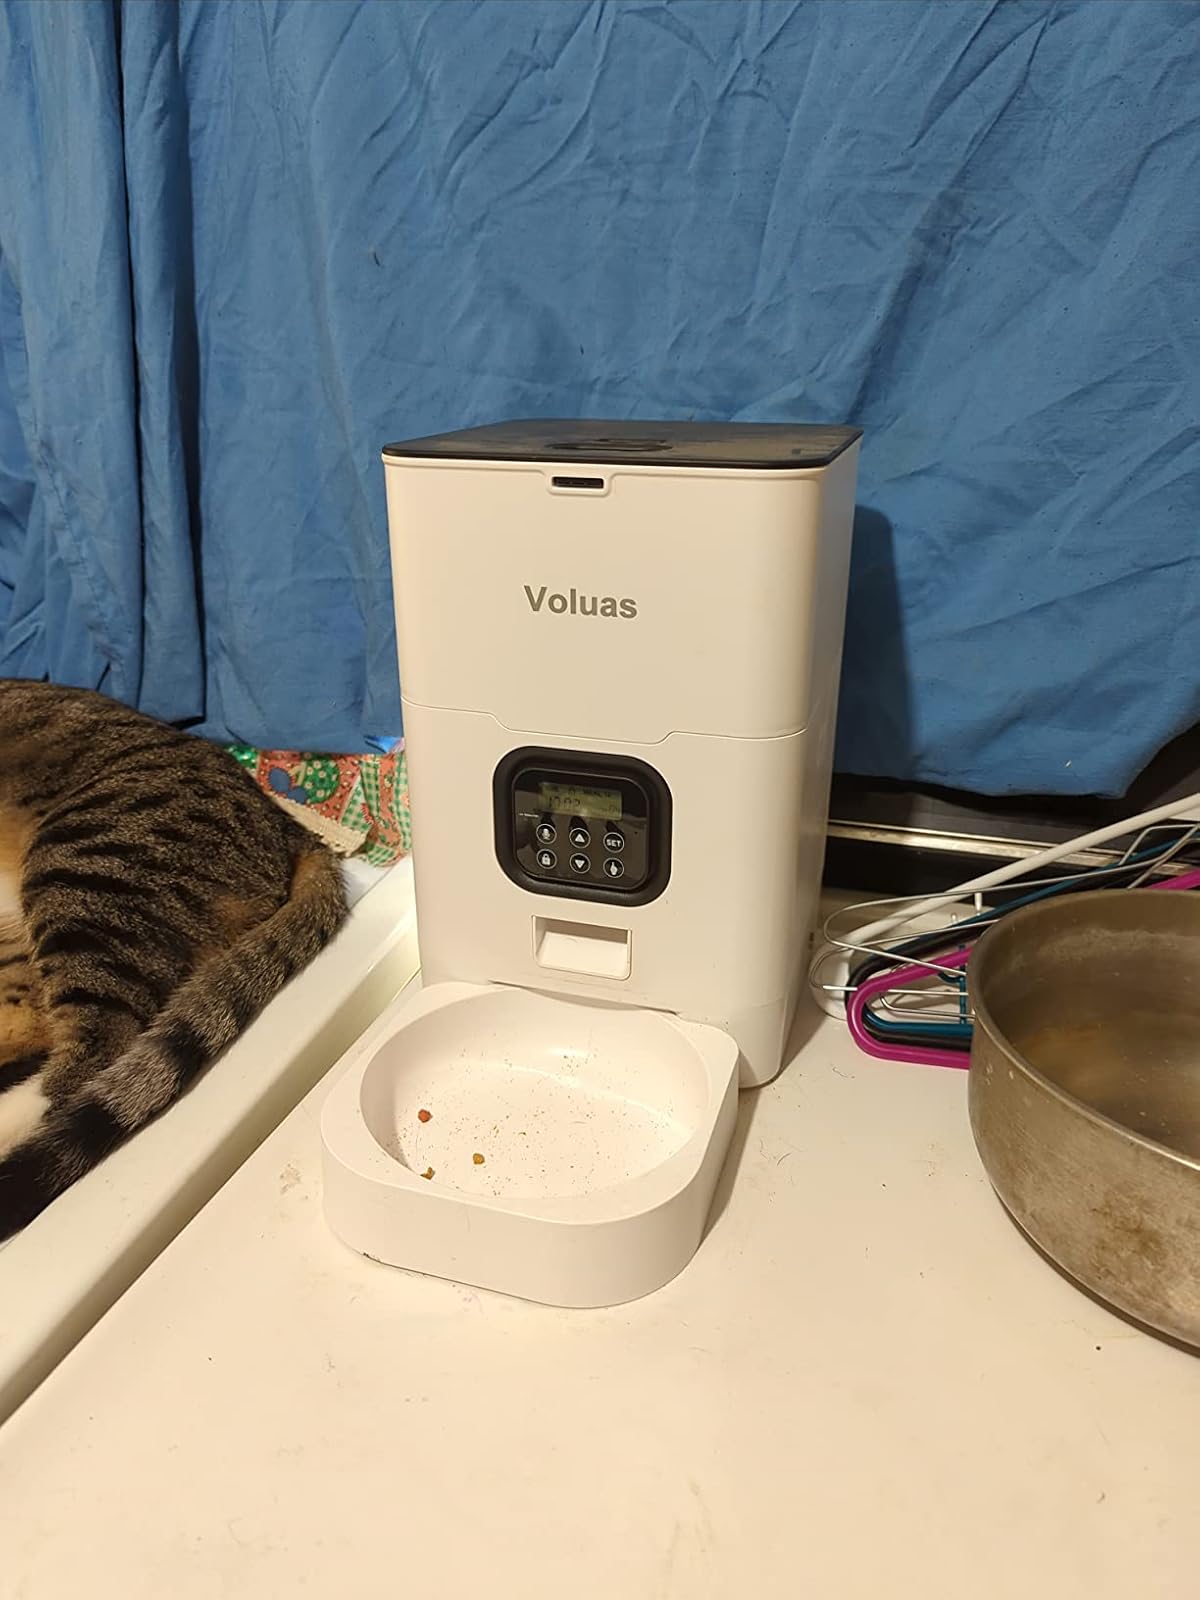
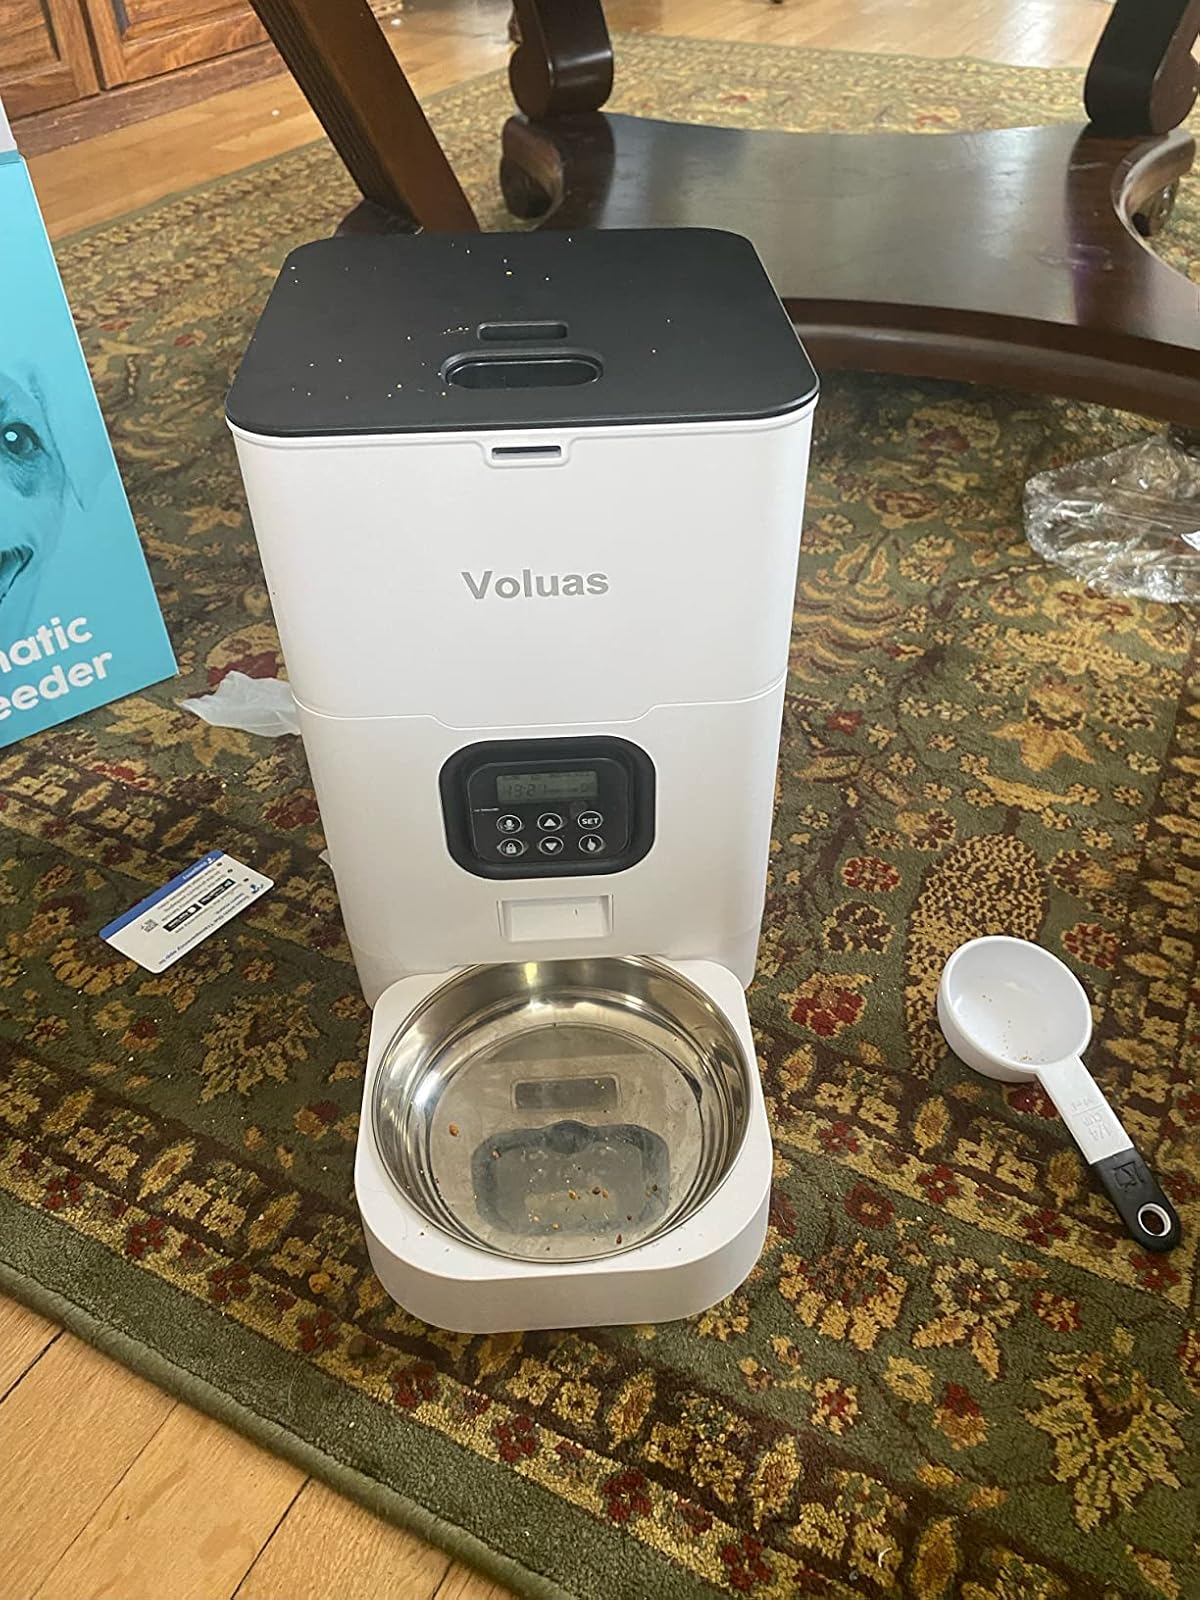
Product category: items_feeder
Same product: yes